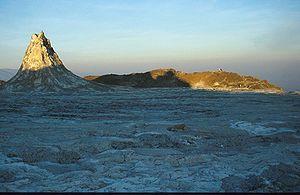
La carbonatite est une lave qui contient au moins 50 % de carbonates. Les magmas carbonatiques sont très pauvres en silice et riches en carbonates. Ils sont extrêmement fluides à relativement faible température.
Un hornito est un cône volcanique de dégazage, généralement de faible taille, formé par l'agglutination de lambeaux de lave chauds, ou scories, retombés encore liquides et soudés entre eux. Les hornitos se forment dans les coulées de laves. Le terme de hornito est un diminutif du terme espagnol el horno, qui signifie littéralement en français « le four ».
Le rift est-africain est une déchirure d'échelle lithosphérique qui parcourt sur plusieurs milliers de kilomètres la partie orientale de l'Afrique, depuis le golfe de Tadjourah à son extrémité nord, où il se connecte aux deux rifts océaniques du golfe d'Aden et de la mer Rouge. L'EAR a commencé à se développer vers le début du Miocène, il y a 22 à 25 millions d'années. Dans le passé, il était considéré comme faisant partie d'une grande vallée du Grand Rift qui s'étendait vers le nord jusqu'en Asie mineure.